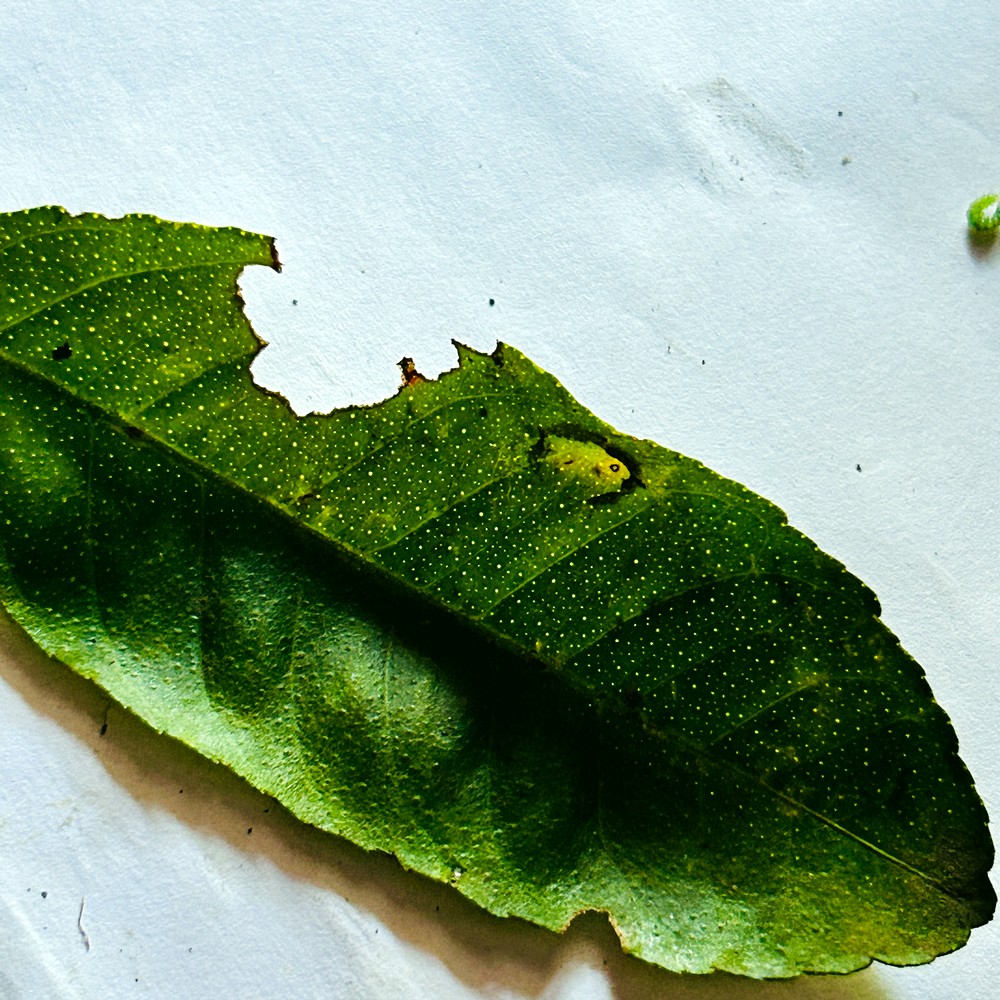
Label: Deficiency Leaf